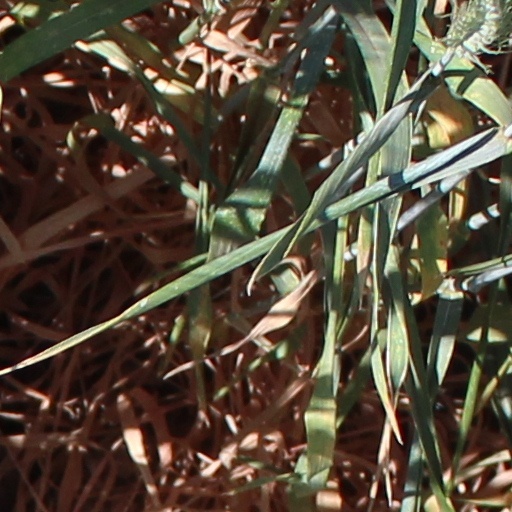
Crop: wheat